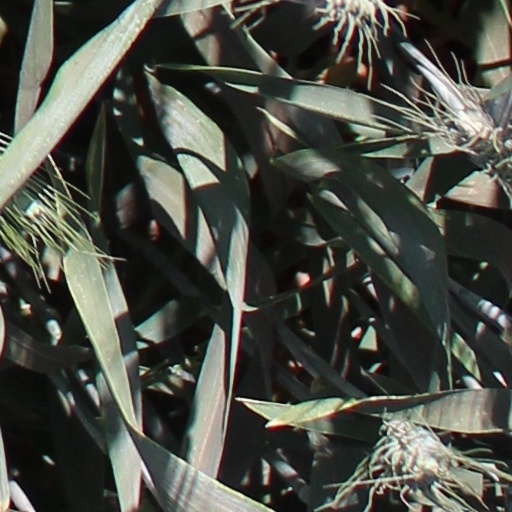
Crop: wheat